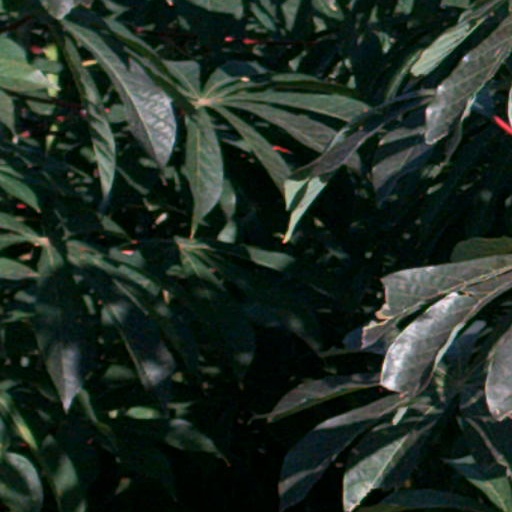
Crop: cassava